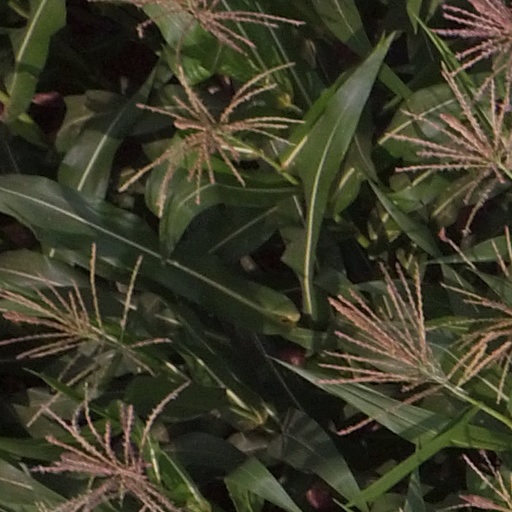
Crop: maize; corn